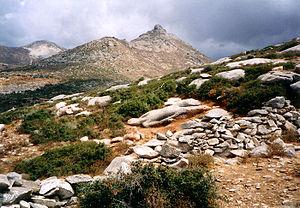
Naxos est une île grecque de la mer Égée appartenant aux Cyclades. C'est la plus grande et la plus haute île de l'archipel. Elle est située pratiquement au cœur de l'Égée, à approximativement 140 km de la Grèce continentale et de la Turquie continentale. La plus grande ville et port principal est Náxos, aussi appelée Chóra.